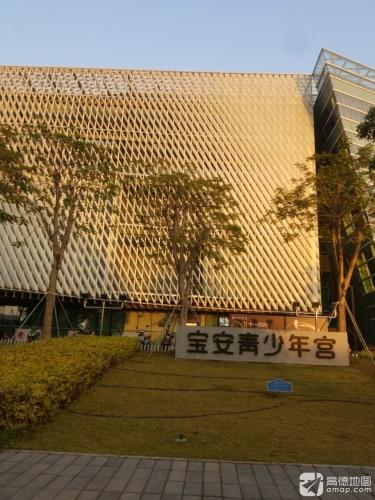
地标名称：宝安青少年宫
所在城市：深圳市·宝安区